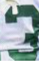
Number: 3